Falk Laws

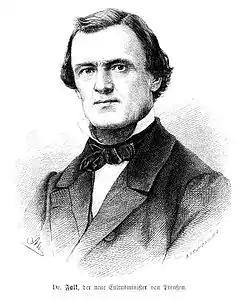
Prussian Culture Minister Adalbert Falk portrayed in the newspaper "Die Gartenlaube" in 1872

The Falk Laws, also called May Laws (German: "Maigesetze"), of 1873–1875 were legislative bills enacted in the German Kingdom of Prussia during the Kulturkampf conflict with the Catholic Church. They were named after Adalbert Falk, the Prussian Minister of Culture (1872–1879).